Henry G. Ludlow

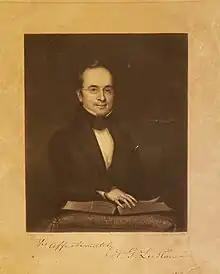
Henry Gilbert Ludlow, engraving by John Sartain after a portrait by Frederick Styles Agate

Henry G. Ludlow (1797–1867) was an American minister and abolitionist, and one of those who worked with the New York Amistad Committee.